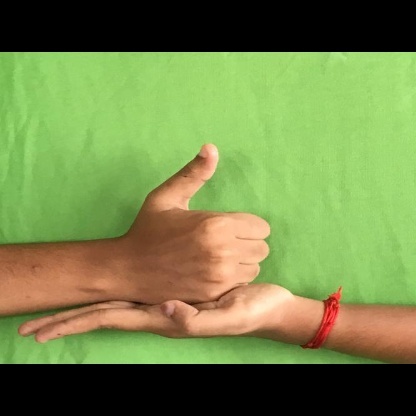
Mudra: Shivalinga